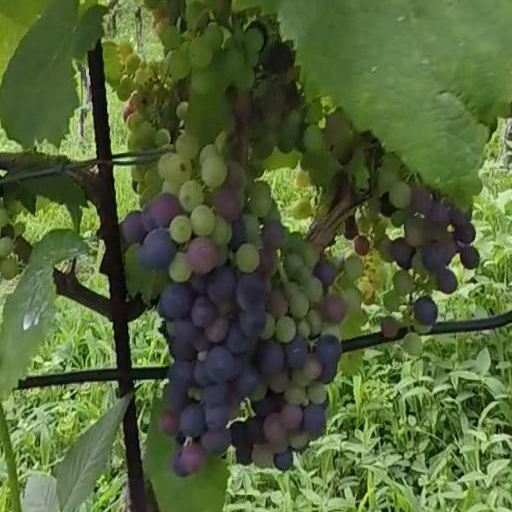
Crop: grape